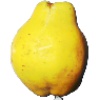
Label: Quince 1